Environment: real
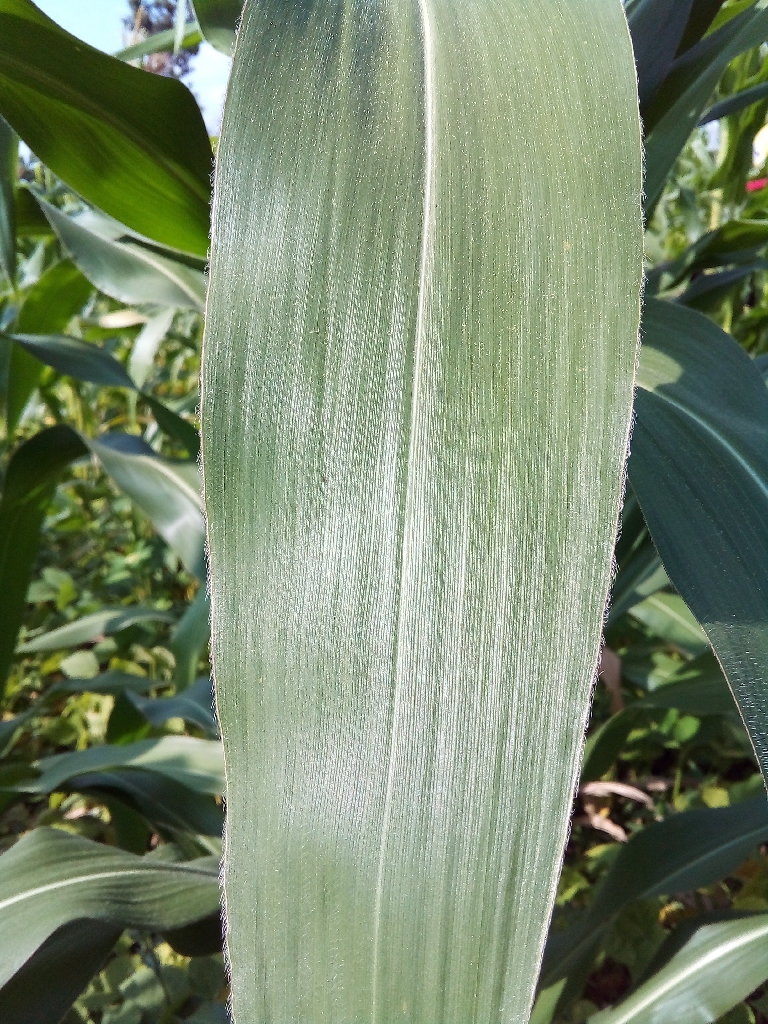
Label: healthy